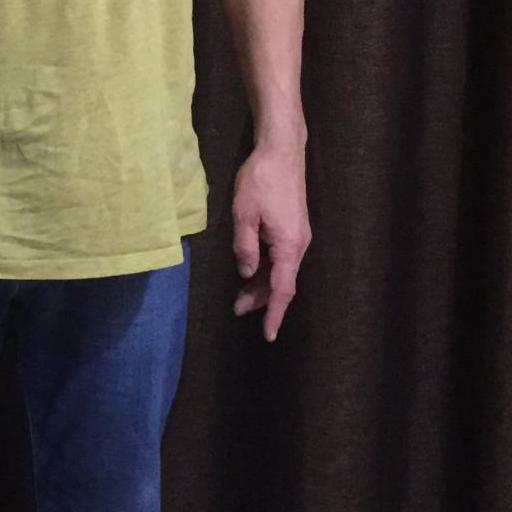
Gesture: no_gesture